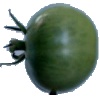
Label: Tomato not Ripened 1